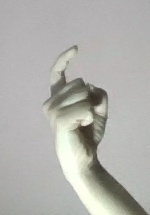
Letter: ra